Richard Hodgson (parapsychologist)

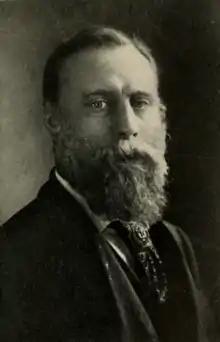

Richard Hodgson (24 September 1855 – 21 December 1905) was an Australian-born psychical researcher who investigated spiritualist mediums such as Eusapia Palladino and Leonora Piper. During his later life, Hodgson became a spiritualist medium himself and believed to be in communication with spirits.